Key relevance

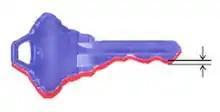
The difference in size between the original key (blue) and its copy (red) is 0.023mm, an accuracy of 0.61%. This is an acceptable level of tolerance.

In master locksmithing, key relevance is the measurable difference between an original key and a copy made of that key, either from a wax impression or directly from the original, and how similar the two keys are in size and shape. It can also refer to the measurable difference between a key and the size required to fit and operate the keyway of its paired lock.